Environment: real
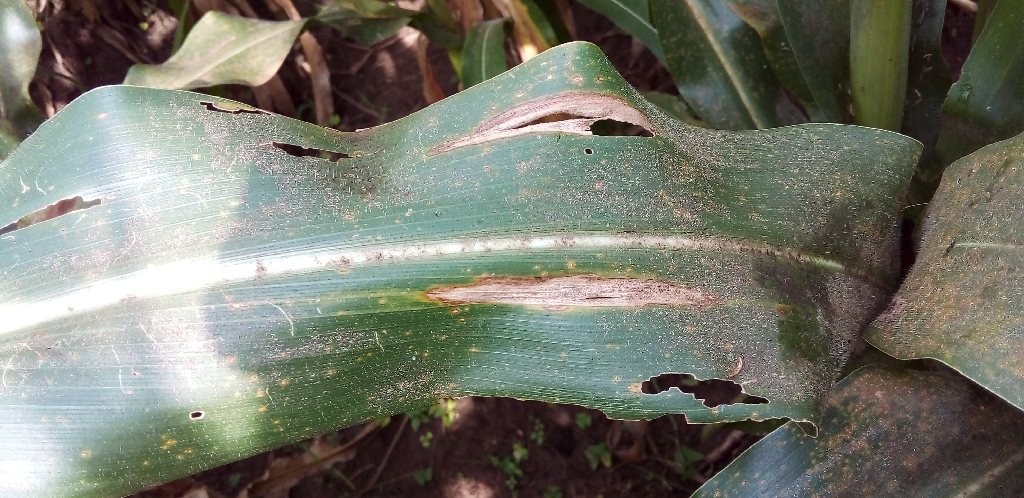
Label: northern_corn_leaf_blight